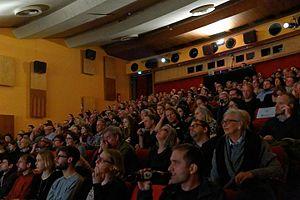
Le City Kino Wedding est un cinéma d'art et d'essai situé au sein du Centre Français de Berlin, à Berlin. Il a été construit en 1961. Le bâtiment dans son ensemble est protégé. Il a été jusqu'en 1992 le centre Culturel français des forces d'Occupation. Depuis 2007, il n'était plus utilisé en tant que salle de cinéma, avant de rouvrir le 13 septembre 2014.